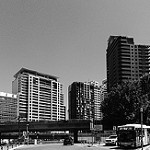
Label: B & W